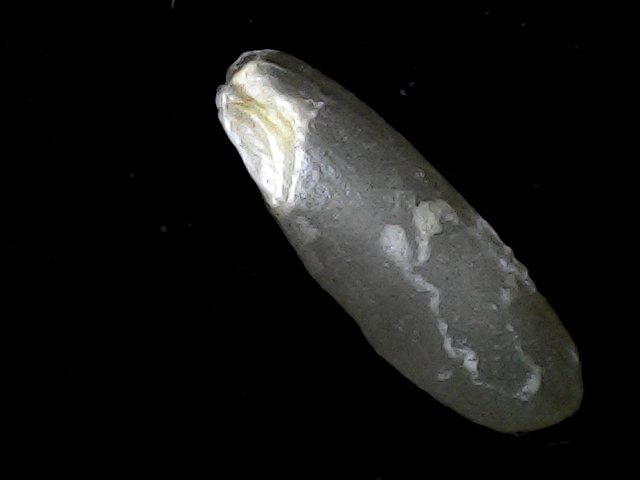
Rice variety: BD85